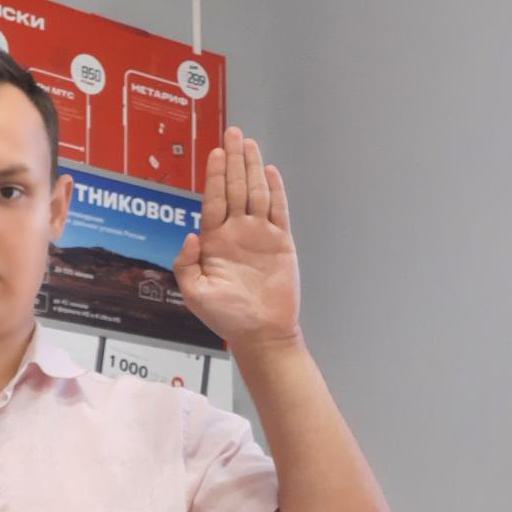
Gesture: stop